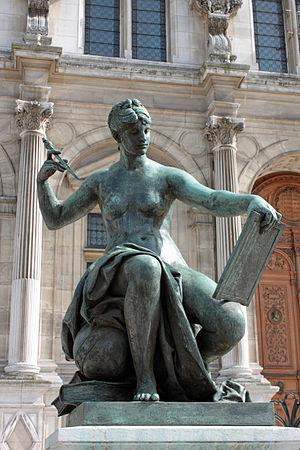
La Science, allégorie en bronze par Jules Blanchard, devant l'Hôtel de ville de Paris.
Le prix Pfizer est une distinction décernée chaque année par l’History of Science Society. Fondé en 1958 et décerné pour la première fois en 1959, le prix récompense « un livre exceptionnel sur l'histoire des sciences » paru dans les trois années précédentes en anglais.
Jules Blanchard, né le 25 mai 1832 à Puiseaux où il est mort le 3 mai 1916, est un sculpteur français.